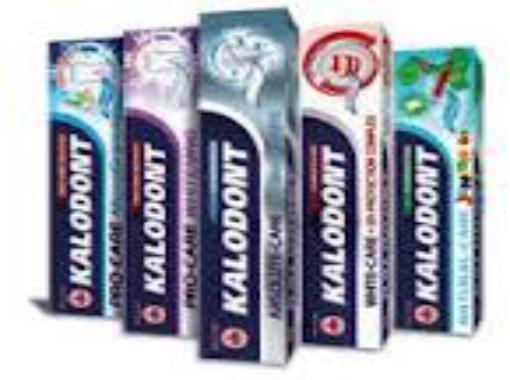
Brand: Kalodont
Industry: Necessities